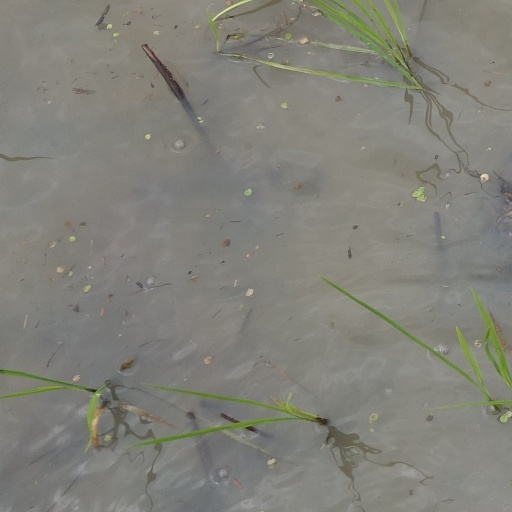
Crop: rice